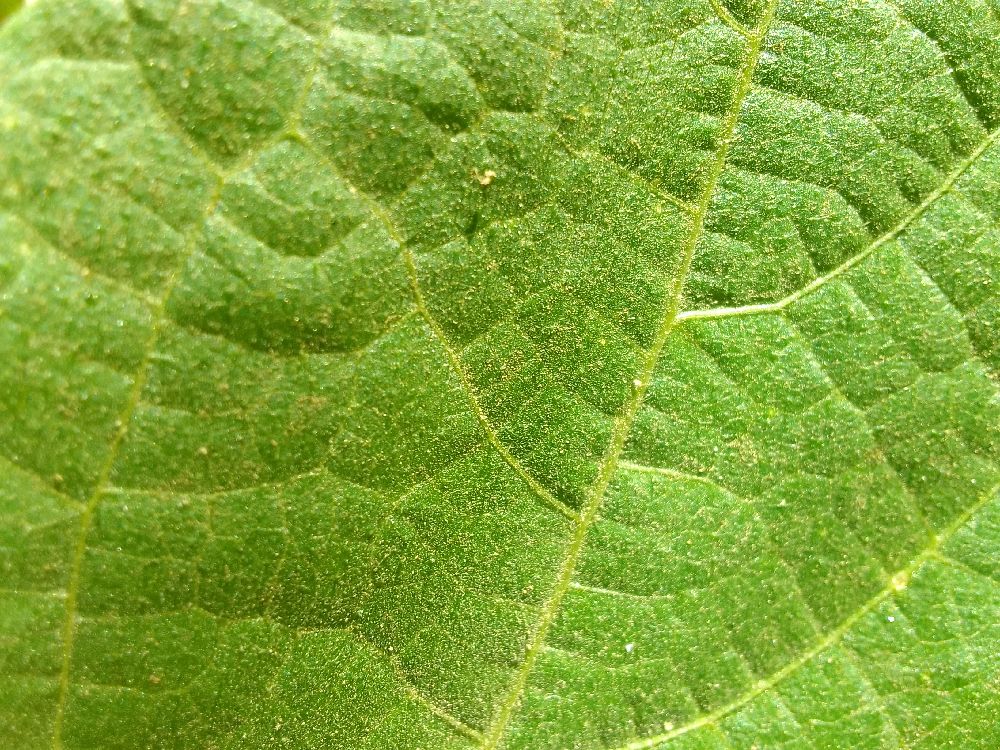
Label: healthy